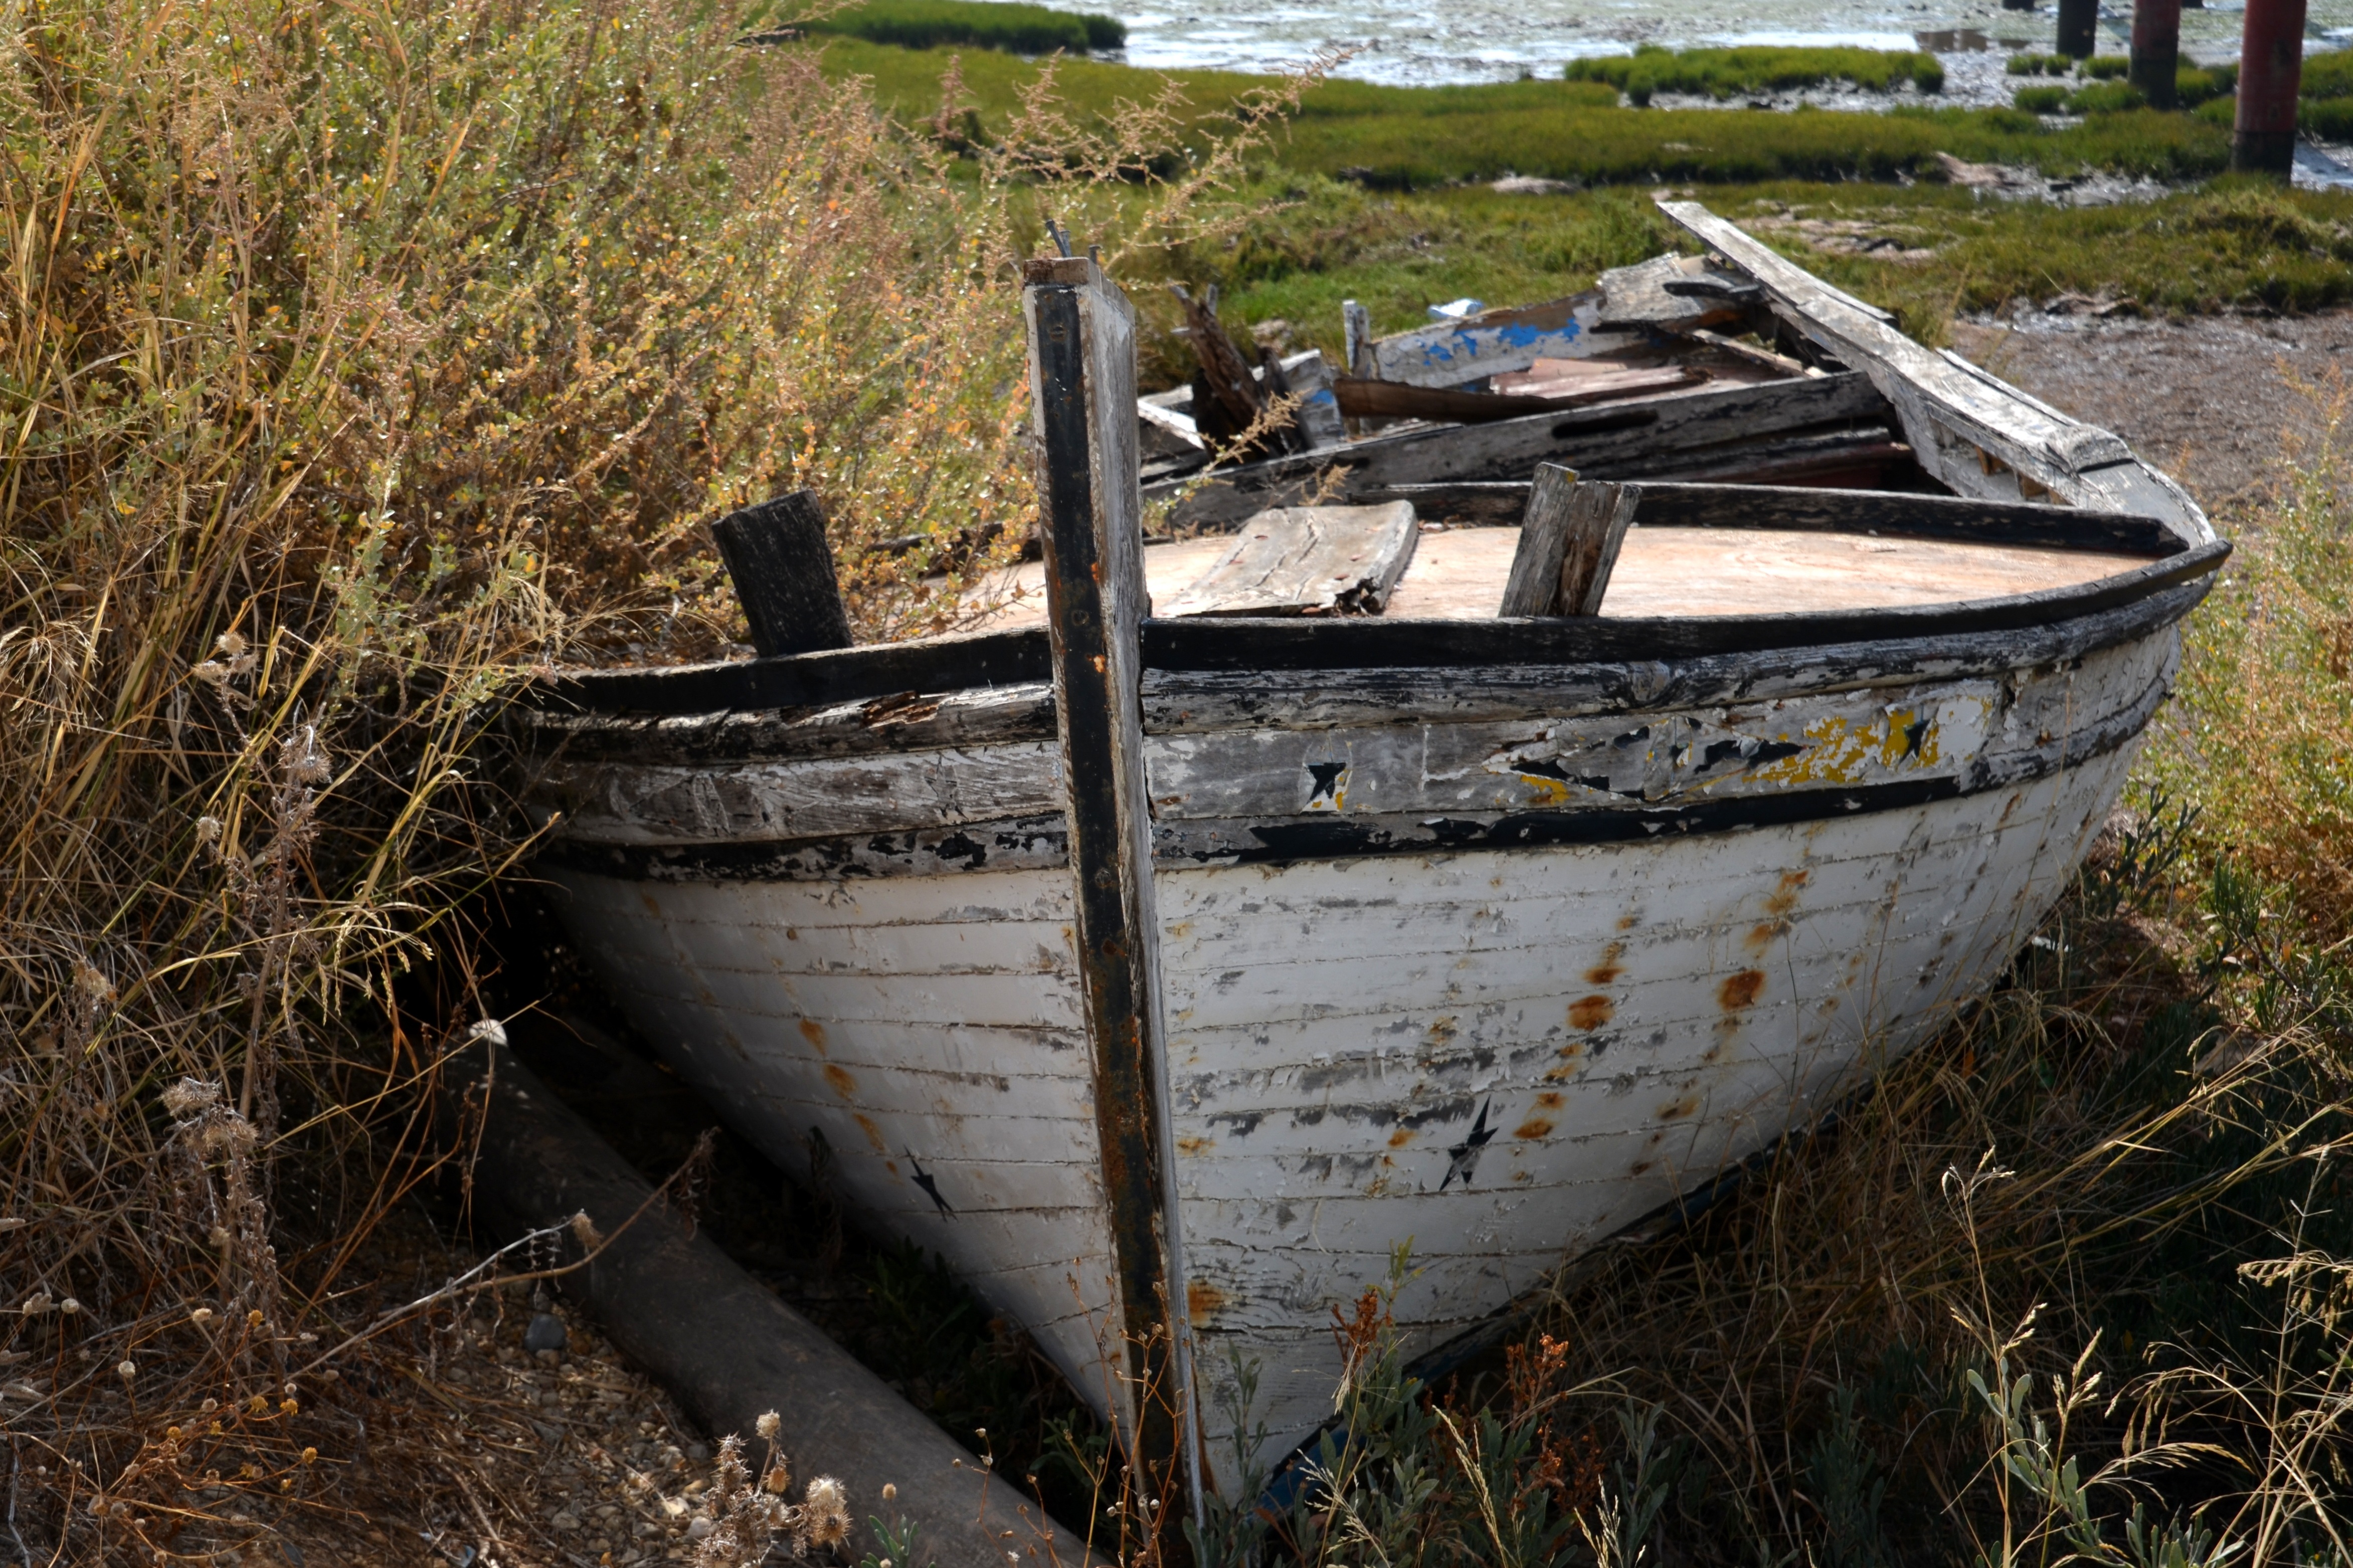
sea, wood, boat, old, ship, boot, vehicle, waterway, maritime, watercraft, ecosystem, barque, dinghy, skiff, watercraft rowing, frack